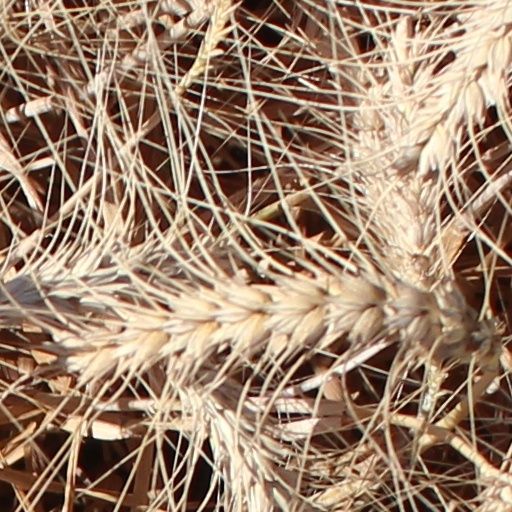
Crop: wheat